Question: When is this taking place?
Tambaya: Yaushe wannan yake faruwa?
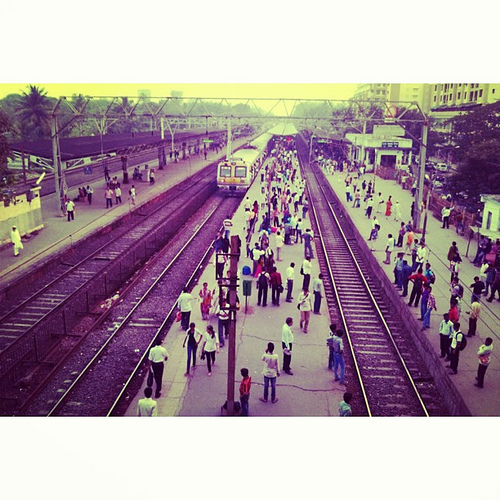
Answer: Daytime.
Amsa: Rana.